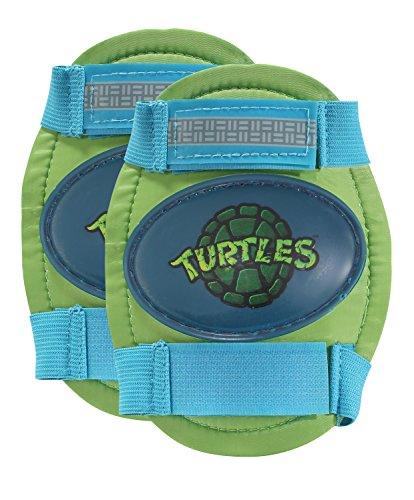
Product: PlayWheels Teenage Mutant Ninja Turtles Roller Skates with Knee Pads, Green/Blue, Junior Size 6-12
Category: Sports & Outdoors | Outdoor Recreation | Skates, Skateboards & Scooters | Inline & Roller Skating | Roller Skates
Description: Adjustable roller skates and knee pad set that grows with your child.
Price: $17.63
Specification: ProductDimensions:7.1x3.5x5.5inches|ItemWeight:1pounds|ShippingWeight:1.56pounds(Viewshippingratesandpolicies)|ASIN:B0755GXMLP|Itemmodelnumber:166450